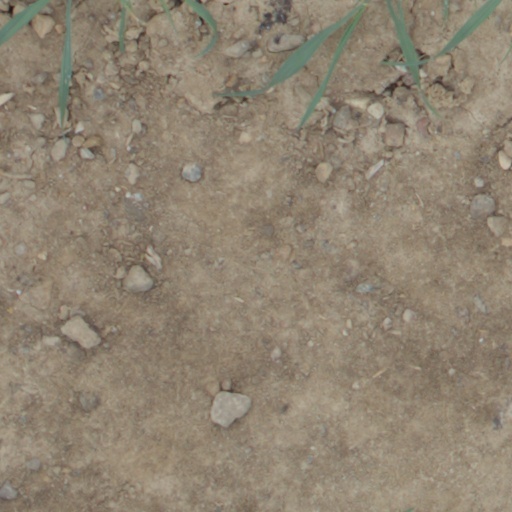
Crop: wheat